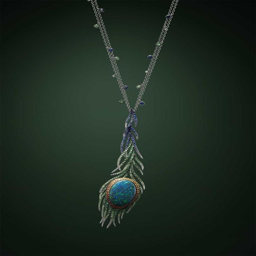
a black opal sits resplendent in pendant necklace , a new addition to the collection .